Intel 4004

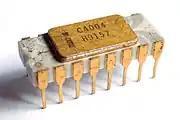
Intel C4004 processor with grey traces

The Intel 4004 was part of the 4 chip MCS-4 micro computer set, released by the Intel Corporation in November 1971; the 4004 being part of the first commercially marketed microprocessor chipset, and the first in a long line of Intel central processing units (CPUs). Priced at , the chip marked both a technological and economic milestone in computing.